Nicolae Beldiceanu

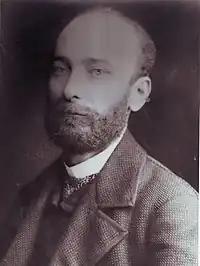
Nicolae Beldiceanu

Nicolae Beldiceanu (26 October 1844 in Preutești - 2 February 1896 in Iași) was a Romanian poet and novelist.